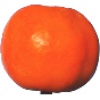
Label: Clementine 1